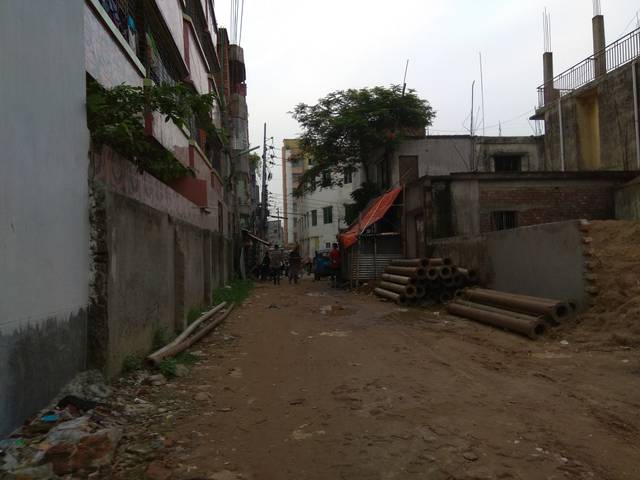
Region: Bangladesh
Coordinates: 23.814, 90.381